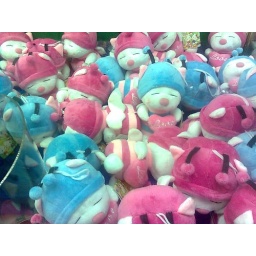
Bears in a bee mascot.. haha. So cute &amp;lt;3. They added the blue ones later =)